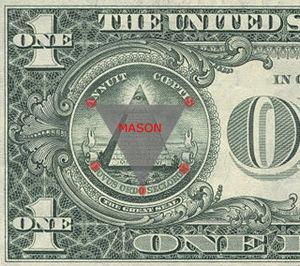
Le grand sceau des États-Unis est utilisé pour prouver l'authenticité de certains documents au sein du gouvernement américain. C'est en 1782 qu'il a été utilisé publiquement pour la première fois.